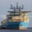
Label: ship